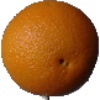
Label: orange